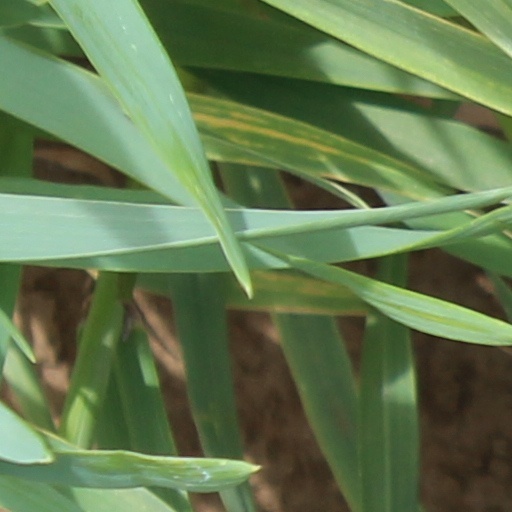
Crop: wheat